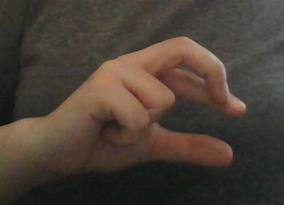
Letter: thal